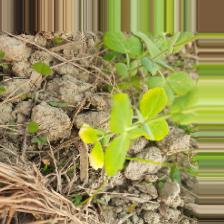
Label: Ascochyta blight